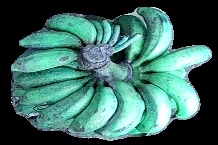
Variety: rasbale
Grade: grade3